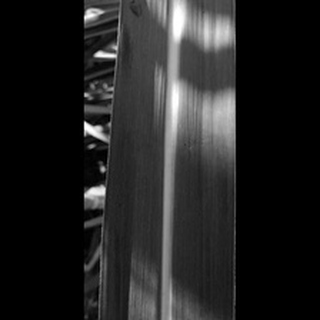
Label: healthy_sugarcane